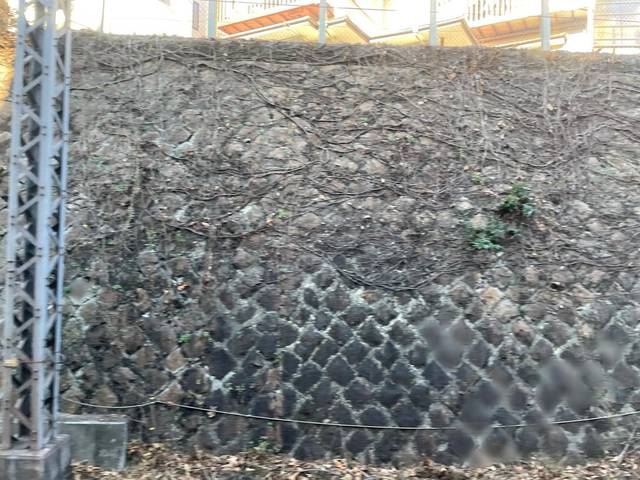
Region: Japan
Coordinates: 35.723, 139.774